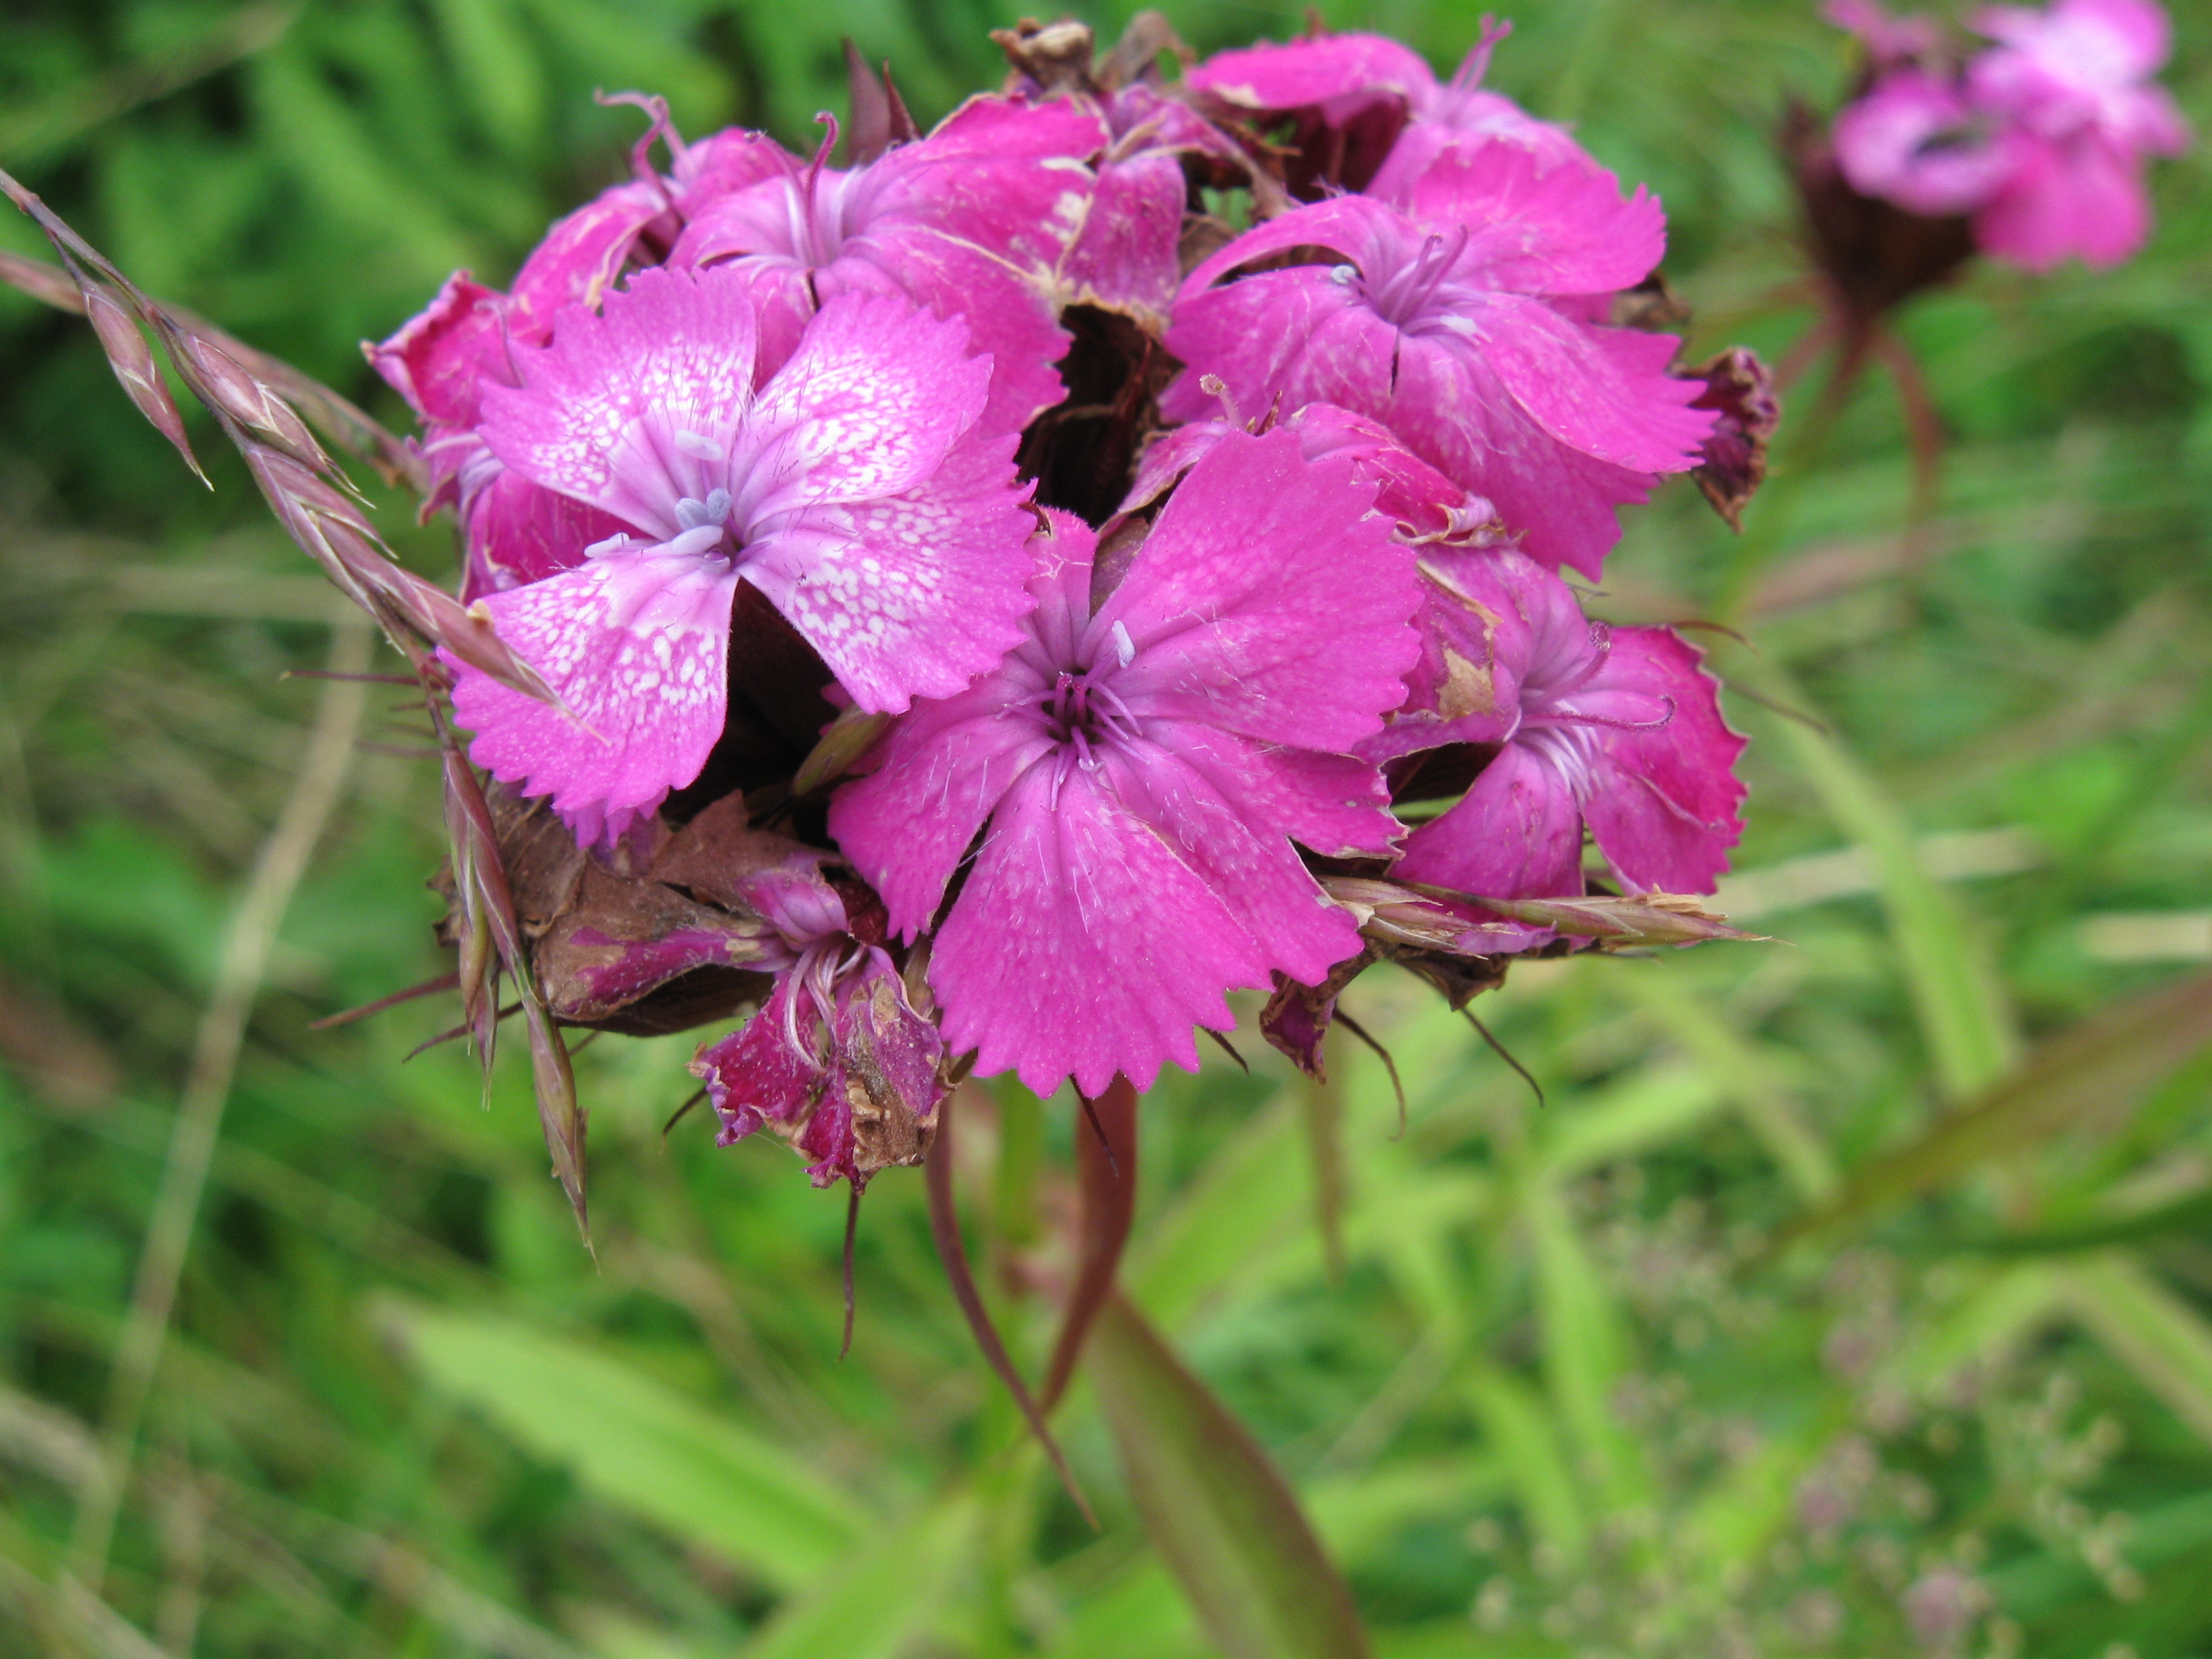
grass, flora, flower, plant, flowering plant, pink family, dianthus, annual plant, subshrub, shrub